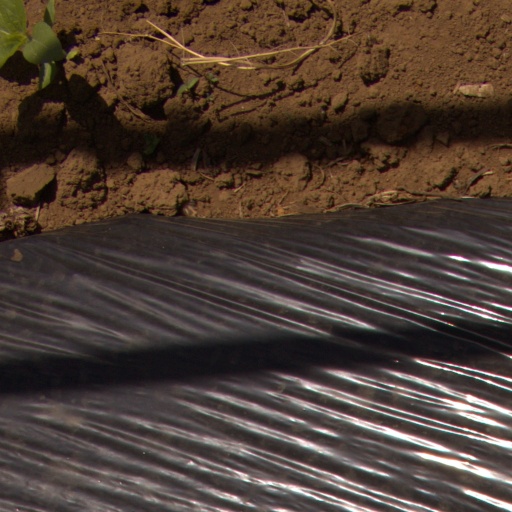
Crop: Jerusalem artichoke